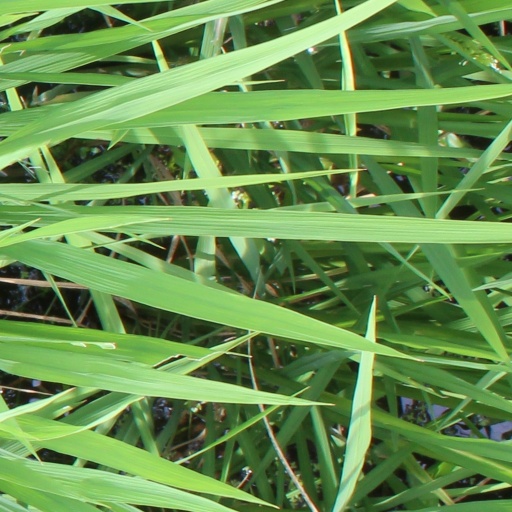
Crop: rice